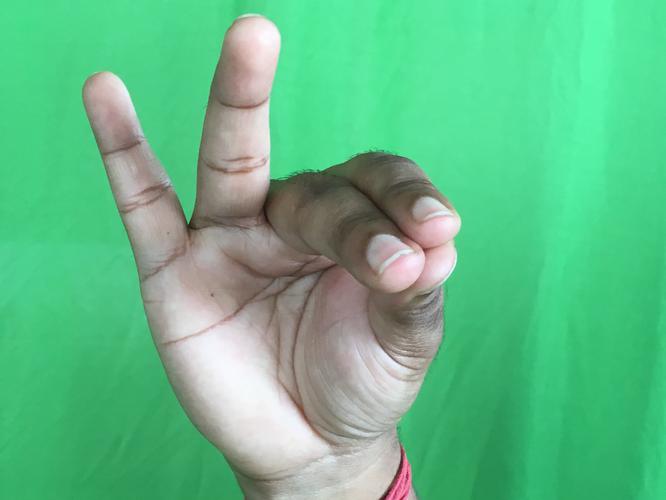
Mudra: Katakamukha_1
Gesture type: single_hand